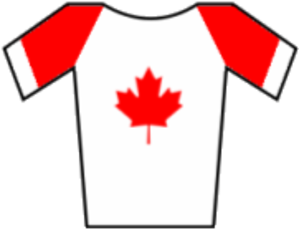
Nationale mesterskaber i landevejscykling 2015 / Resultater
Canadisk mester
Nationale mesterskaber i landevejscykling 2015 startede i Australien og New Zealand i januar. De fleste andre mesterskab blev arrangeret i sidste uge i juni, før Tour de France.